Tea Party protests

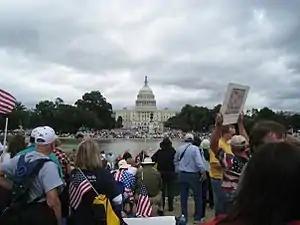
Tea Party protesters on the West Lawn of the U.S. Capitol and the National Mall on September 12, 2009

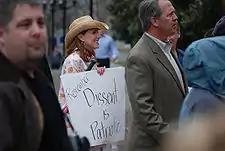
A Tea Party protester holds a sign saying "Remember: Dissent is Patriotic" at a Nashville Tea Party on February 27, 2009.

The Tea Party protests were a series of protests throughout the United States that began in early 2009. The protests were part of the larger political Tea Party movement. Most Tea Party activities have since been focused on opposing efforts of the Obama administration, and on recruiting, nominating, and supporting candidates for state and national elections.